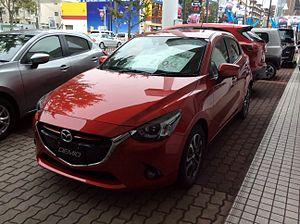
La Mazda Demio est une automobile produite par le constructeur japonais Mazda entre 1996 et 2002. Elle remplace à l'époque la Mazda 121 produite en 4 générations.